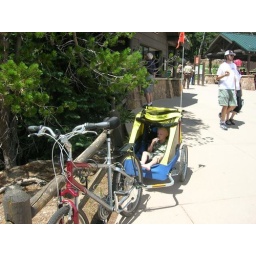
Parked car 2 miles below Bear Lake visitor area, and road bike up.